St Michael the Archangel, Llanyblodwel

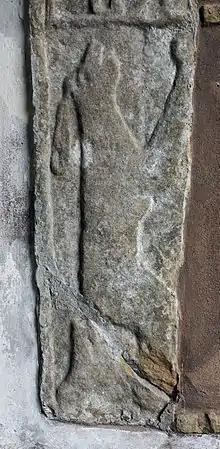
Hare on reconstructed gravestone in porch

St Michael the Archangel is a Grade I listed church in Llanyblodwel, in Shropshire, England. It has a spire of unusual shape and was designed in 1847–1856 by the vicar, John Parker.